Bacliff, Texas

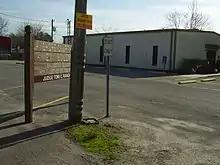
Bayshore Courthouse Annex Building

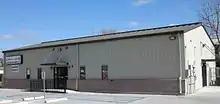
Bacliff Law Enforcement Center

Bacliff is located in District 23 of the Texas House of Representatives. As of 2016, Wayne Faircloth represents the district. Bacliff is within District 11 of the Texas Senate; as of 2016 Larry Taylor represents that district. In 1992, Bacliff was within District 24 of the Texas House of Representatives; after statewide legislative redistricting District 24 became District 23 in 1993 with its boundary changing by several city blocks.